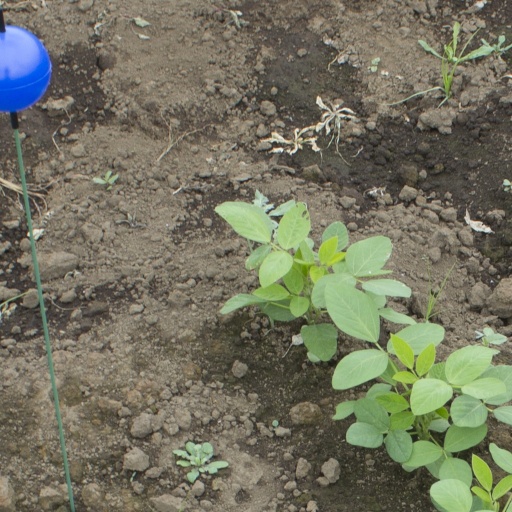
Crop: soybean